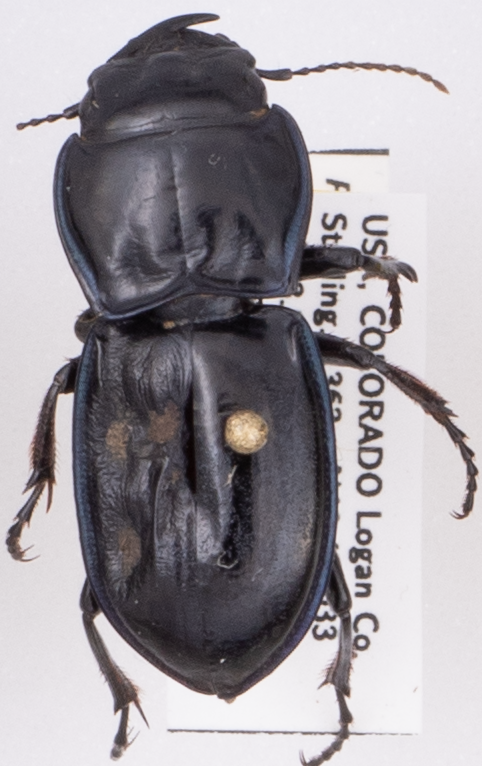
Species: Pasimachus elongatus
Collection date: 2022-09-07
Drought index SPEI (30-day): -2.09
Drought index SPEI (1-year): -2.09
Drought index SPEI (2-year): -1.69